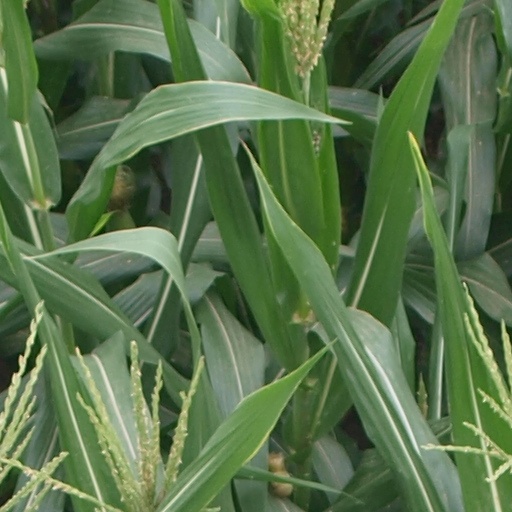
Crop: maize; corn